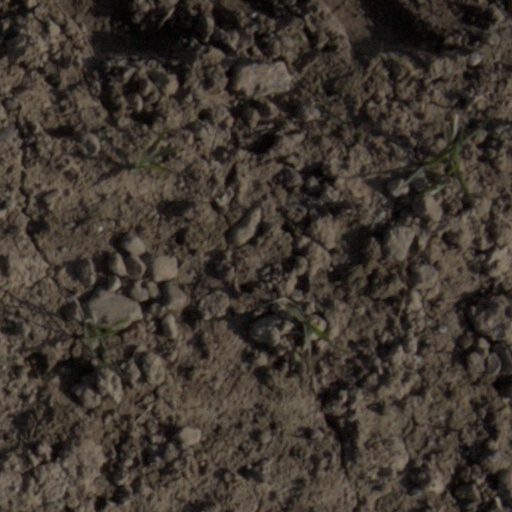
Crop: wheat